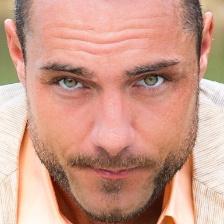
Label: faces